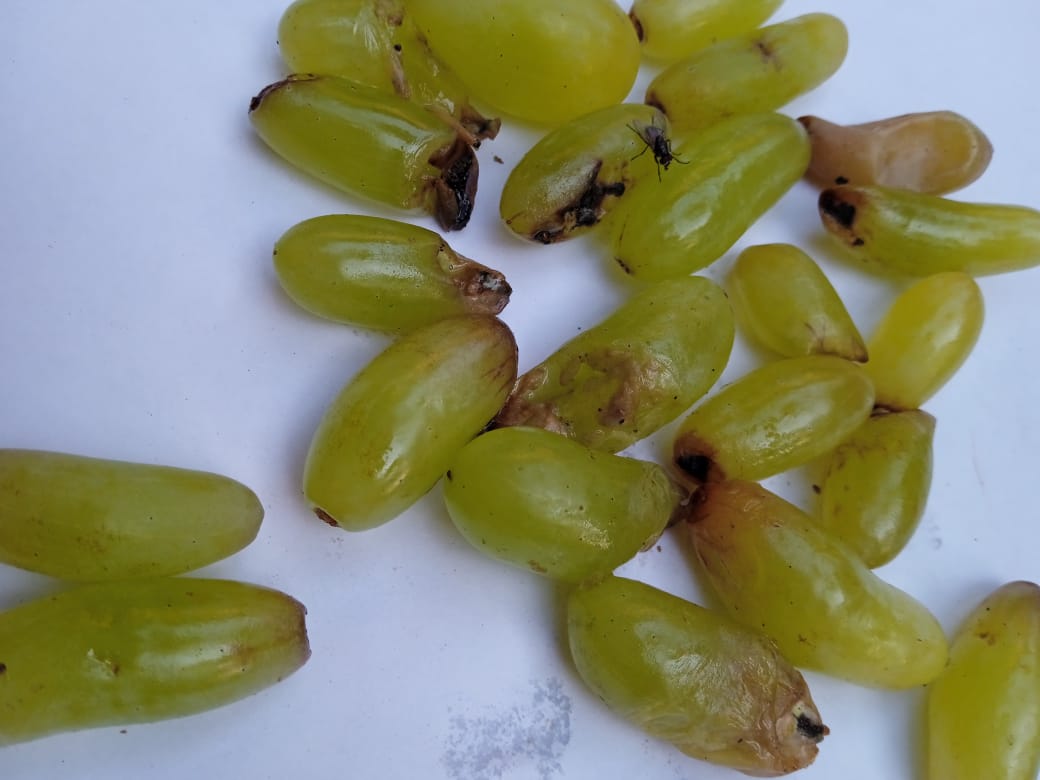
Fruit: grape
Condition: rotten